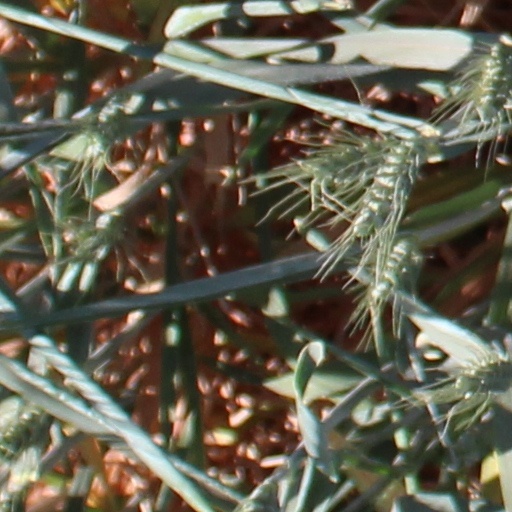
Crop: wheat